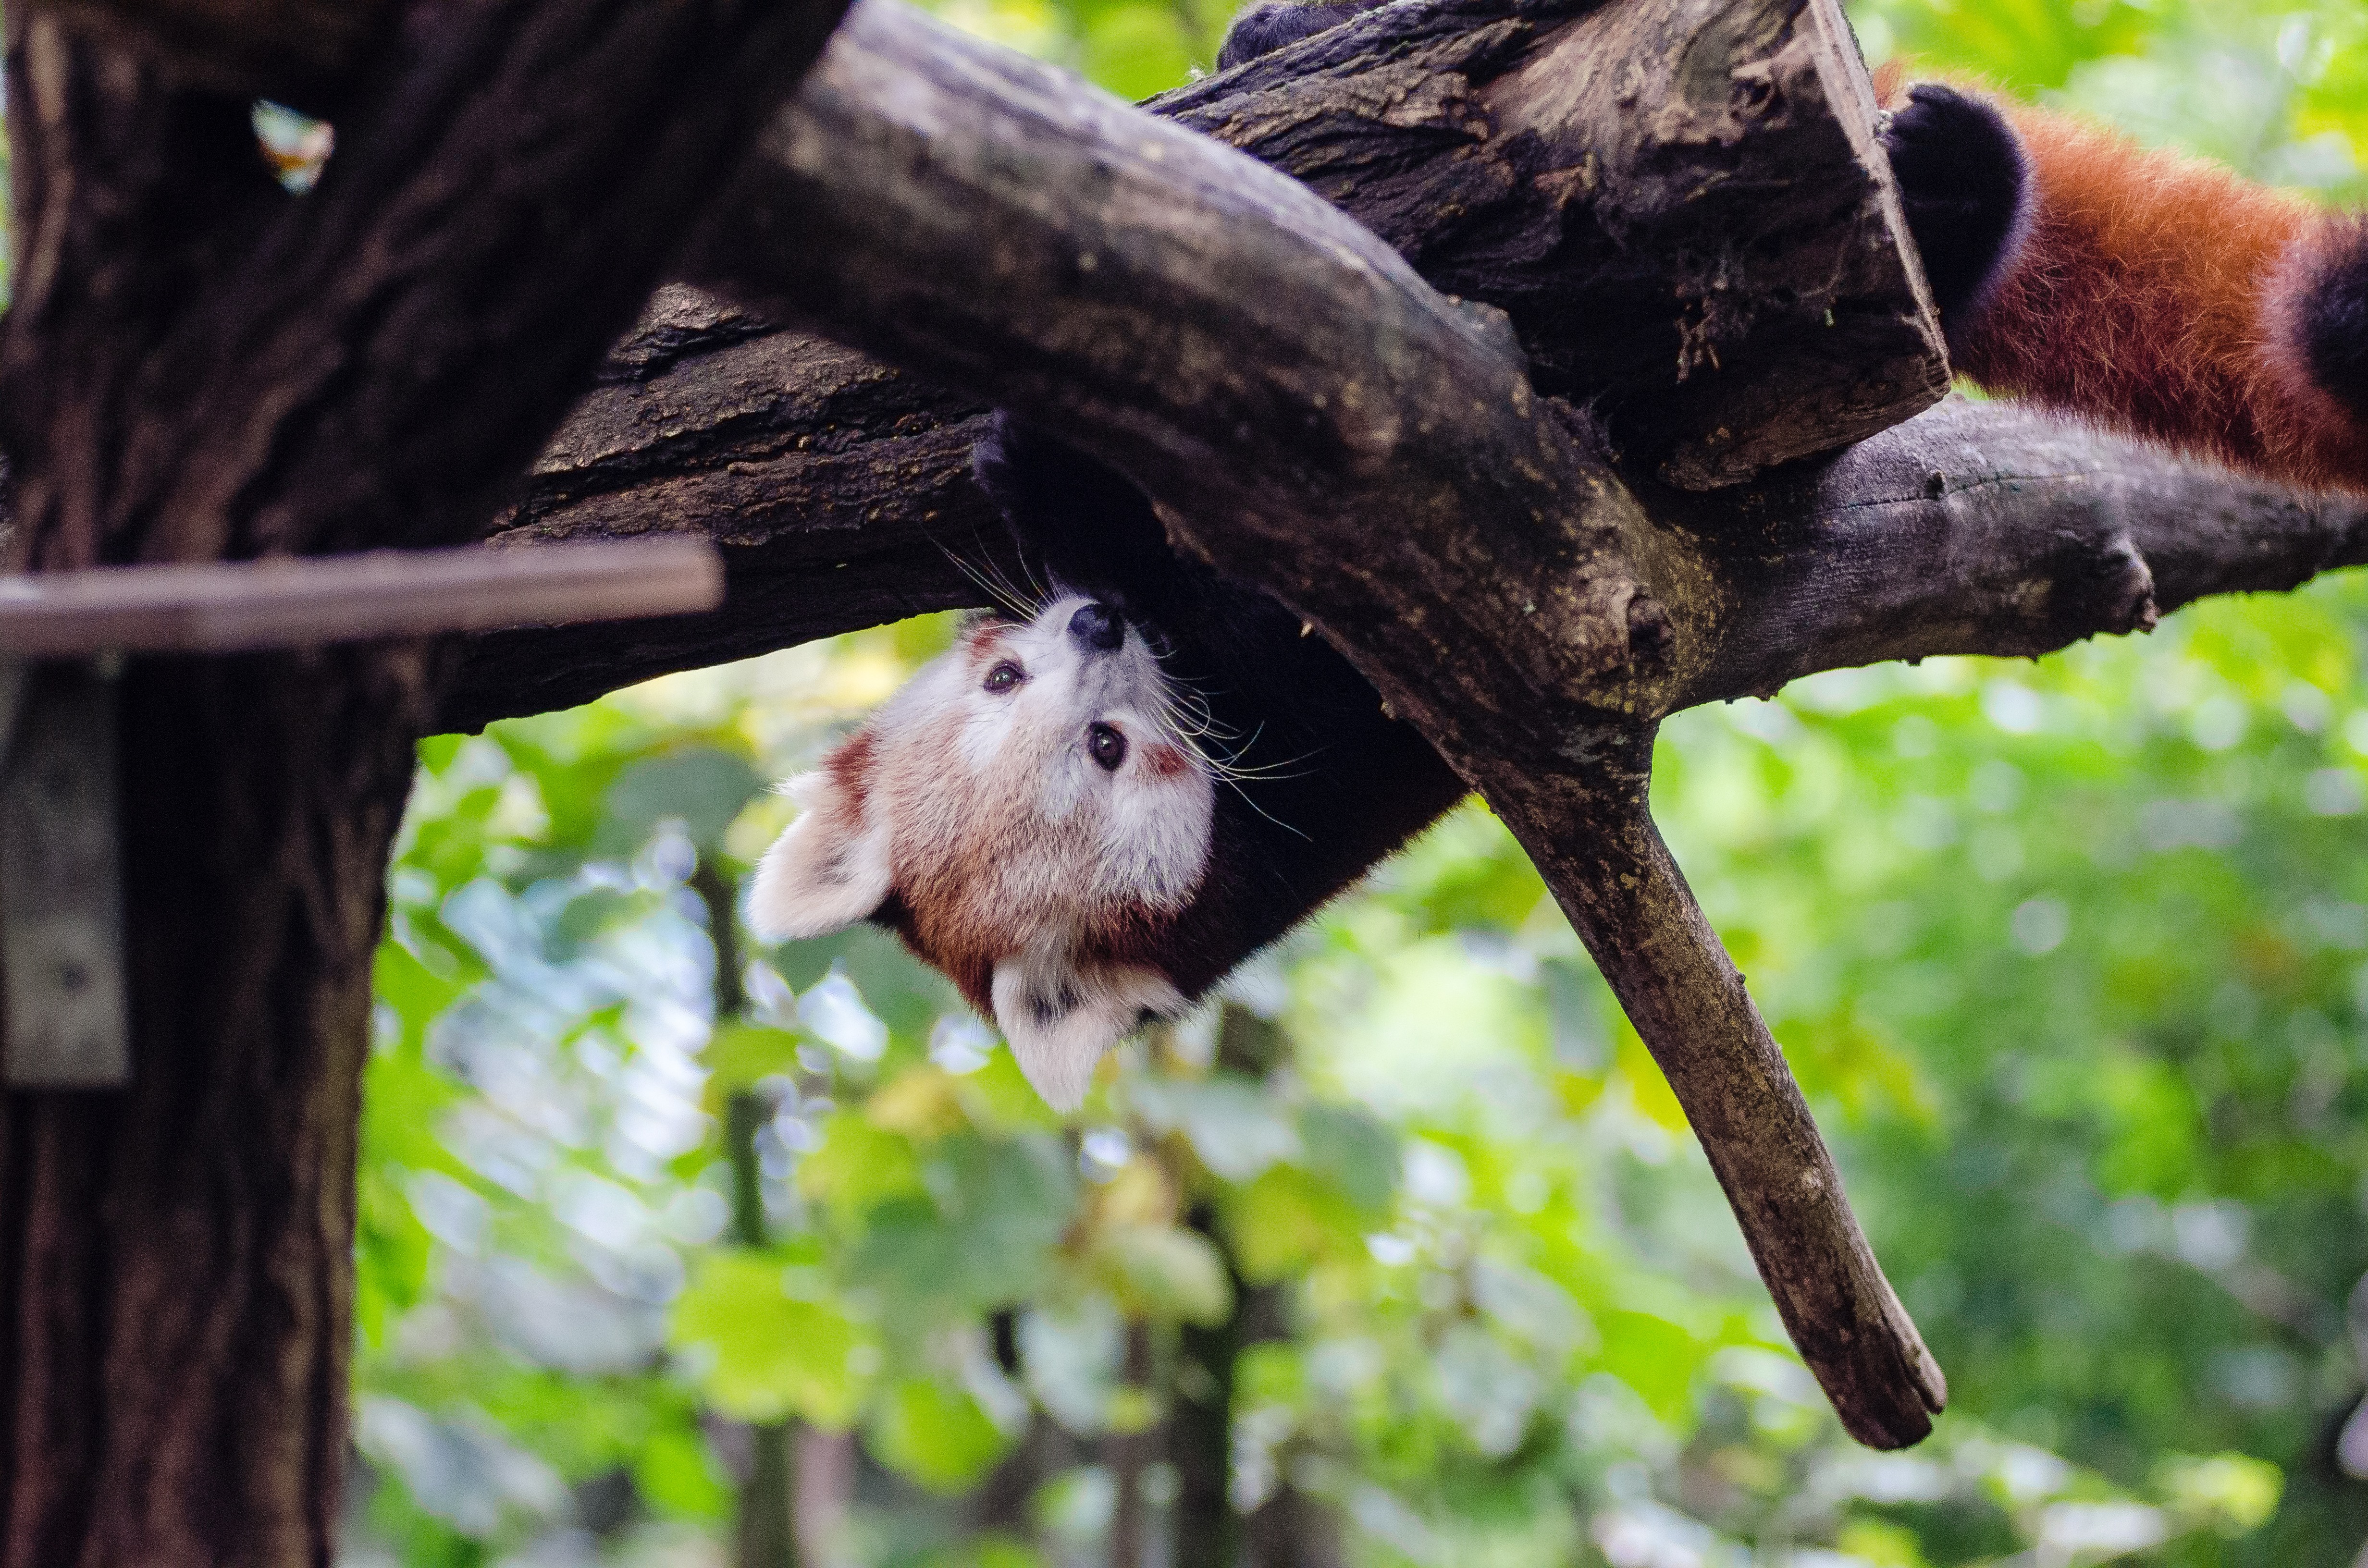
tree, nature, branch, bokeh, vintage, sweet, rain, flower, feet, wet, animal, cute, female, wildlife, zoo, fur, orange, young, green, high, red, foot, mammal, nikon, squirrel, rodent, fauna, panda, 2015, face, nose, paw, tail, animals, ears, endangered, vertebrate, germany, deutschland, natur, paws, tier, iso, ss, fell, regen, grn, gesicht, baum, adorable, bamboo, d7000, roter, kleiner, niedlich, sues, suess, species, bedrohte, tierart, tierpark, weiblich, jungtier, jung, ohren, schwanz, nase, bedroht, ailurus, fulgens, mozilla, firefox, moist, feucht